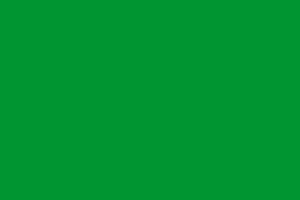
Le drapeau de la Sicile est le drapeau officiel de la région de la Sicile.